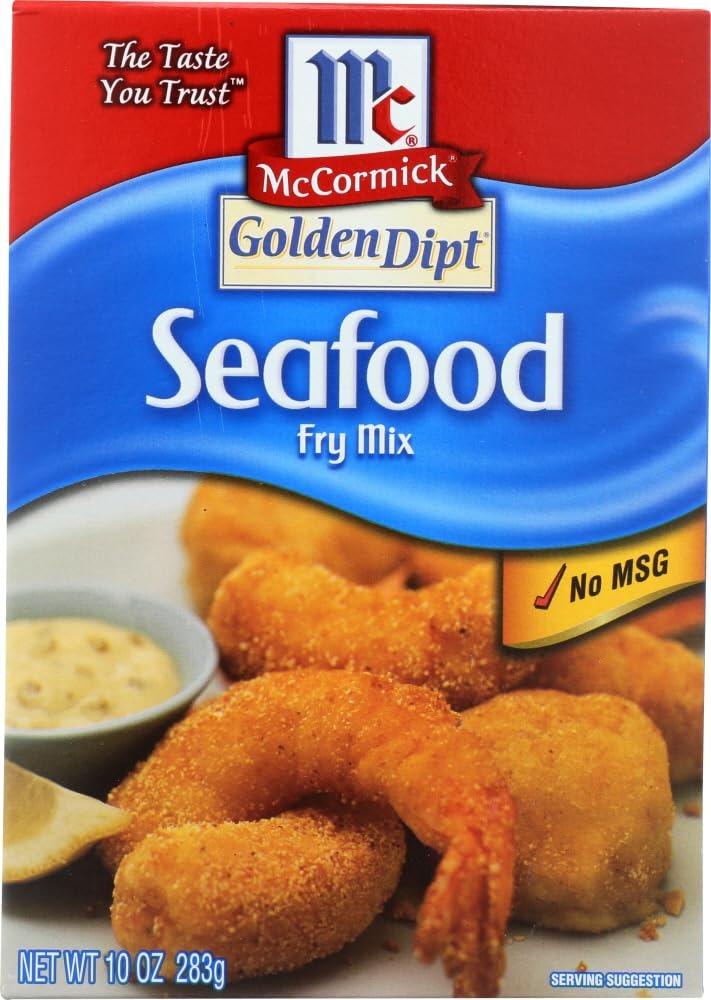
Item Name: Mccormick Golden Dipt Seafood Fry Mix
Product Description: McCormick Golden Dipt Seafood Fry Mix. The Taste You Trust. No MSG.
Value: 1.0
Unit: Count

Price: 6.2